Rinth Island

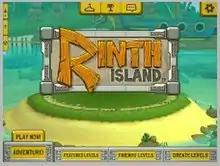
Screenshot

Rinth Island is a third person adventure puzzle game that combines 2D and 3D perspectives. The game is played through either the male character (Gimble) or the female character (Libby) as they help rebuild the town on Rinth Island after a powerful storm. The game received positive reviews, but was not a commercial success, with only 1,990 downloads from the iOS App Store. It was removed by 2015.